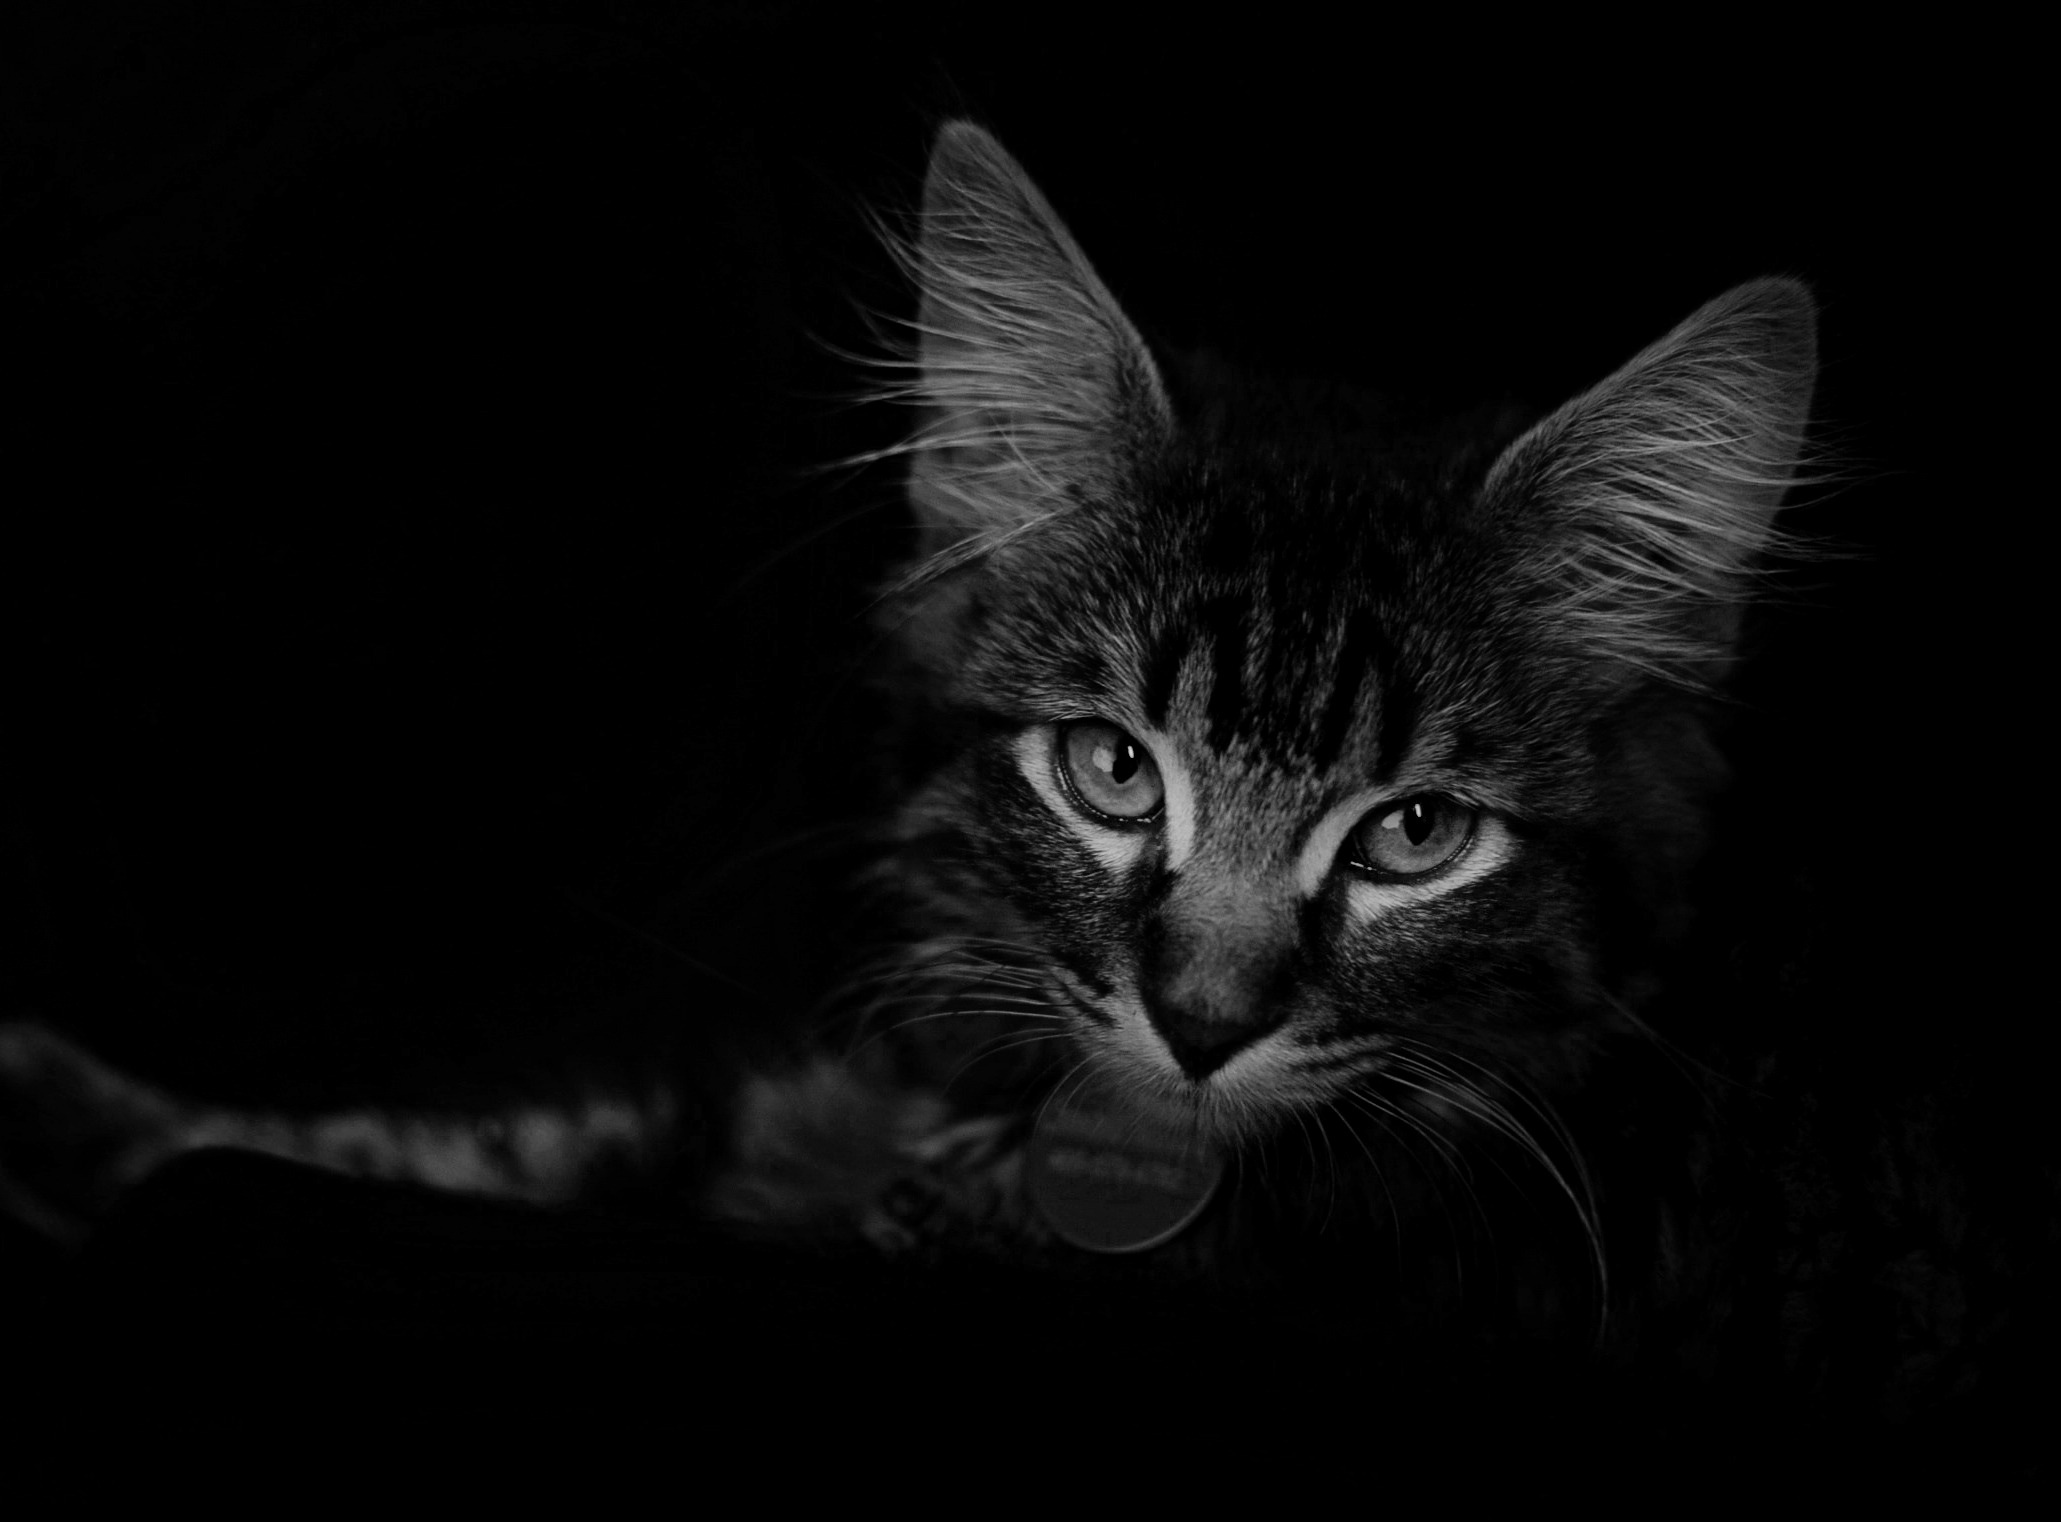
black and white, cat, mammal, darkness, black cat, black, monochrome, whiskers, vertebrate, maine coon, monochrome photography, small to medium sized cats, cat like mammal